Ilira

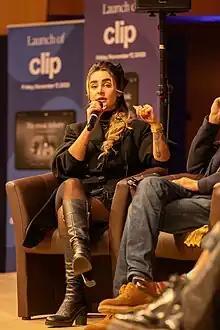
Ilira talking about Intellectual Property in Geneva in 2023

In 2019, Ilira released four singles, "Do It Yourself", "Diablo" (with Spanish producer and recording artist Juan Magán), "Pay Me Back!", and "Extra Fr!es".